Cursed (2005 film)

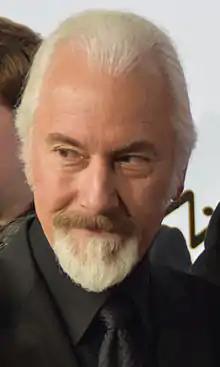
Academy Award winner Rick Baker, created the original design of the werewolf.

Rick Baker was preparing the final transformation effects when production stopped and asked Weinstein to let his team finish the work in order for it to be ready for the reshoot.